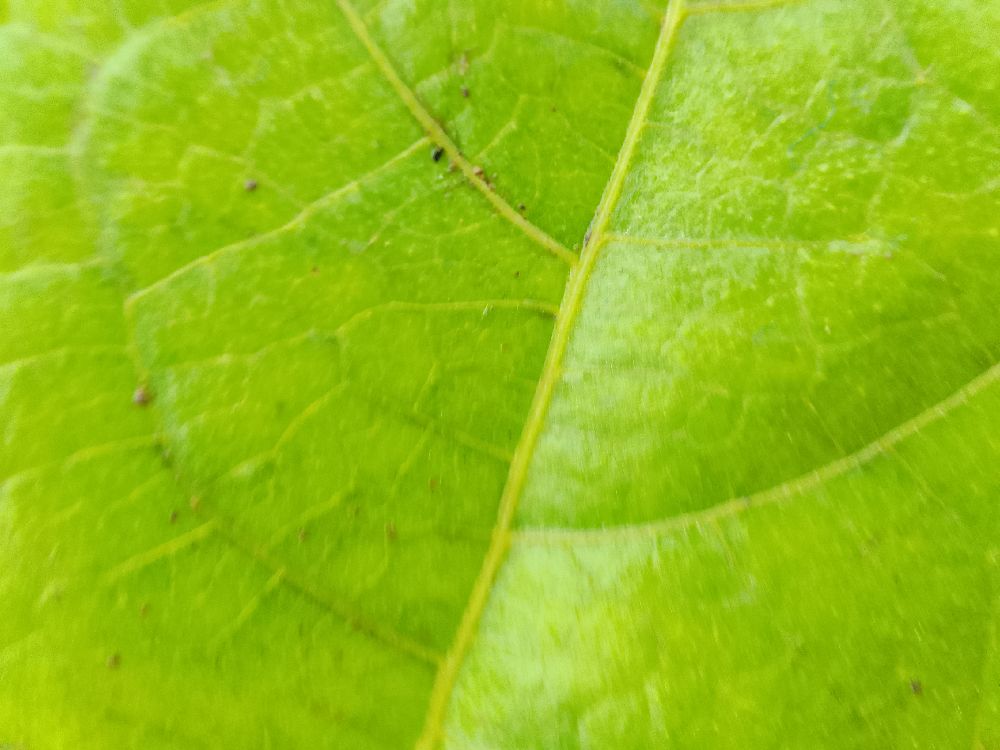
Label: healthy